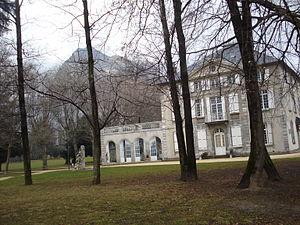
Parc et maison Barnave à Saint-Égrève (Isère)
Saint-Égrève est une commune française située dans le département de l'Isère en région Auvergne-Rhône-Alpes.